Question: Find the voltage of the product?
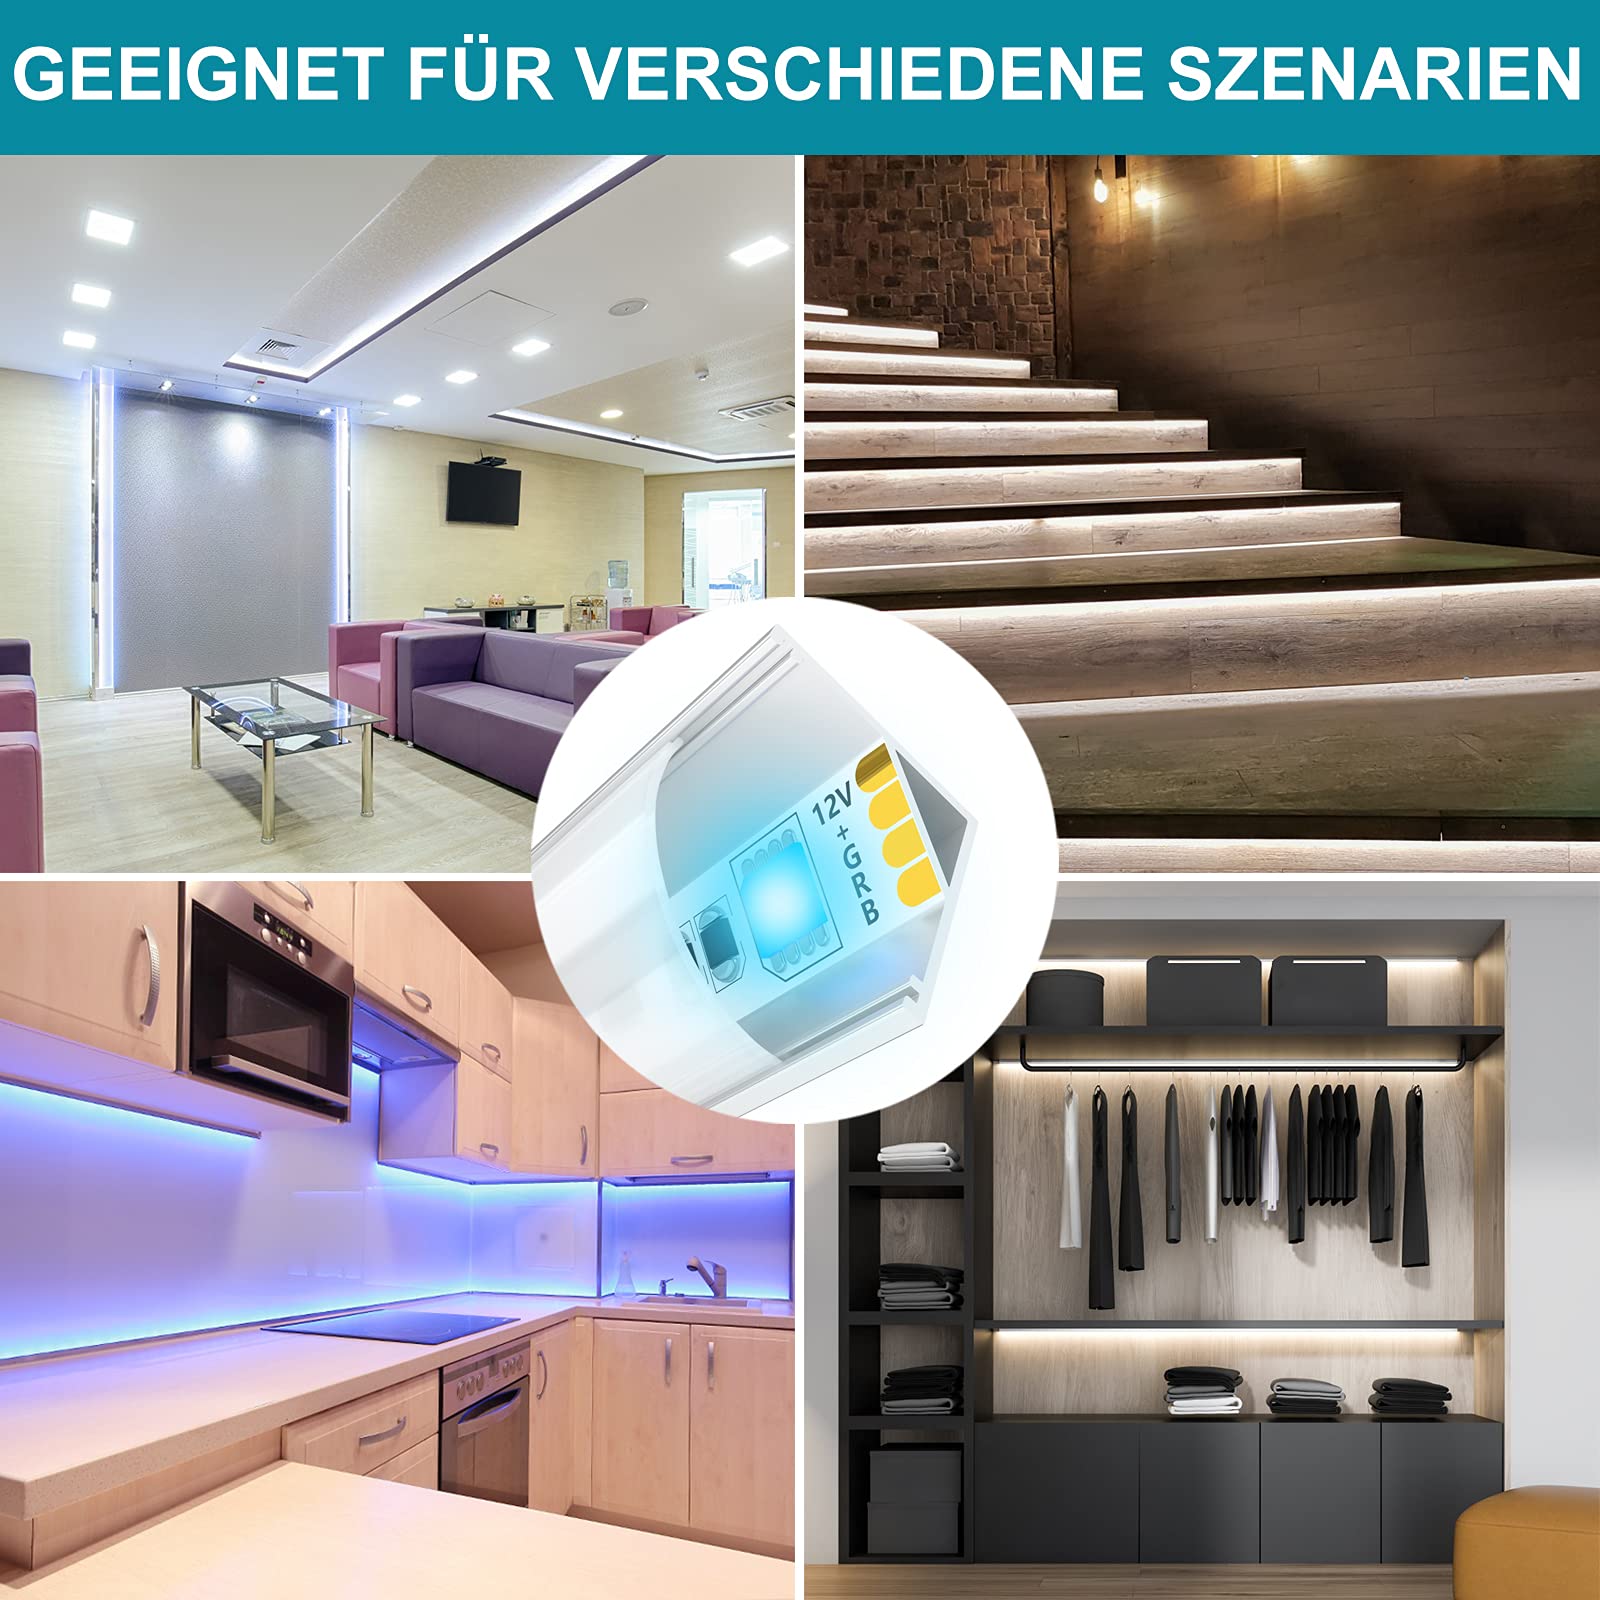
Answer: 12.0 volt